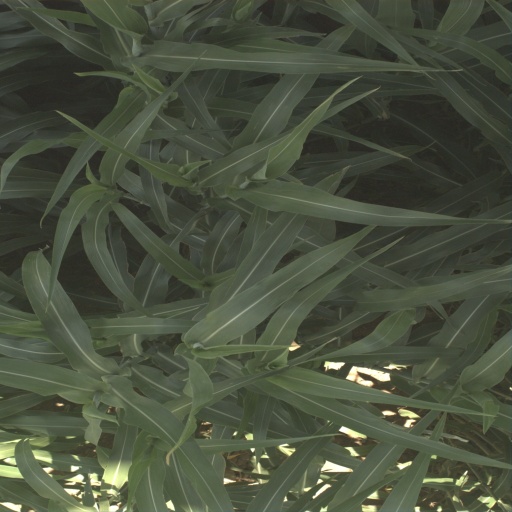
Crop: sorghum